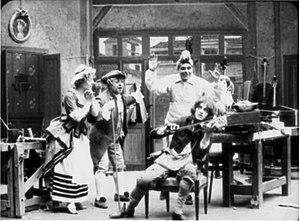
Le réalisateur de cinéma Albert Capellani met en scène la comédienne Amélie Diéterle dans le film Le Luthier de Crémone d’après la pièce de François Coppée en 1909. Elle interprète le rôle de Giannina, à gauche sur la photographie. Amélie Diéterle est une comédienne française, née à Strasbourg le 20 février 1871 et morte à Cannes, le 20 janvier 1941. Elle est légitimée à Paris en 1892 par le capitaine Louis Laurent, chevalier de la Légion d'Honneur. Amélie Diéterle s'est mariée à Vallauris le 16 juin 1930 avec André Simon (1877-1965). Amélie Diéterle joue principalement au Théâtre des Variétés à Paris au cours de la Belle Époque.
Amélie Diéterle, nom de scène d'Amélie Laurent, est une actrice, cantatrice et collectionneuse d'art française, née à Strasbourg le 20 février 1871 et morte à Cannes le 20 janvier 1941.